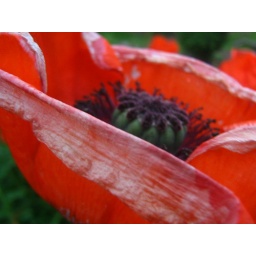
june 3 in white rock 054